Dahon

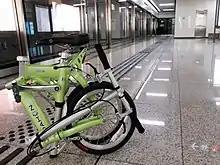
2012 Dahon Jifo 16

Primary production takes place in the company’s factory in Shenzhen, China. Another facility, near Beijing, produces Dahon bikes for China, an increasingly profitable market for the U.S.-based company.